Maddox rod

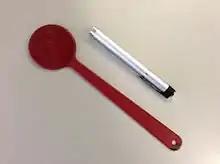
Maddox rod and pen torch used in Maddox rod testing

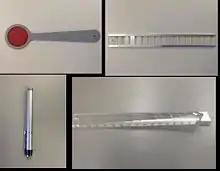
Equipment used in Maddox rod testing. Top left (Maddox rod), top right (vertical base up and base down prisms), bottom left (pen torch) and bottom right (horizontal base out or in prisms)

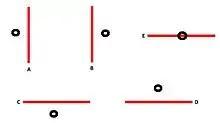
A) Esodeviation, B) Exodeviation, C) Hypo-deviation, D) Hyper-deviation, E) No deviation

1. The Maddox Rod is held in front of the patient's right eye with the cylinders vertical, making the red line horizontal.